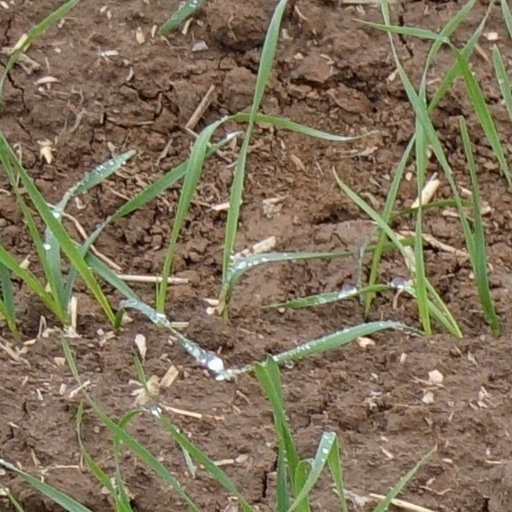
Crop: wheat